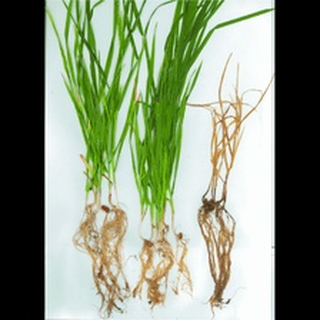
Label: wheat_common_root_rot